Westonzoyland Pumping Station Museum

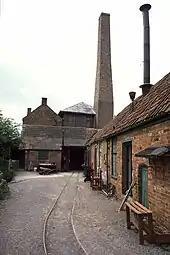
The light rail track leading to the pump house, with the forge to the right

In 1500, there was of floodable land of which only had been reclaimed. In 1597, of land were recovered near the Parrett estuary; a few years later, near Pawlett were recovered by means of embankments; and three further reclamations, totalling , had been undertaken downstream of Bridgwater by 1660. In the early 17th century, during the time of King James I, abortive plans were made to drain and enclose much of Sedgemoor, which the local Lords supported but opposed by the Commoners who would have lost grazing rights. In 1632, Charles I sold the Crown's interest in the scheme, and it was taken over by a consortium that included Sir Cornelius Vermuyden, a Dutch drainage engineer. However, the work was delayed by the English Civil War and later defeated in Parliament after local opposition. In 1638, it was reported that nearly of Tealham and Tadham Moors were not reclaimed, with a total of being undrained. Between 1785 and 1791, much of the lowest part of the peat moors was enclosed. In 1795, John Billingsley advocated enclosure and the digging of rhynes (a local name for drainage channels, pronounced "reens" in the east and rhyne to the west) between plots, and wrote in his "Agriculture of the County of Somerset" that had been enclosed in the last 20 years in Wedmore and Meare, at Nyland, at Blackford, at Mark, in Shapwick and at Westhay. Little attempt was made during the 17th and 18th centuries to pump water, possibly because the coal-driven Newcomen steam engines would have been uneconomical. It is unclear why windmills were not employed, as they were on the Fens of East Anglia, but only two examples have been recorded on the Levels: one at Bleadon at the mouth of the River Axe, where a sea wall had been built, and the other at Common Moor north of Glastonbury, which was being drained following a private act of Parliament in 1721, the Glastonbury Inclosure Act 1721 (8 Geo. 1. c. "16" ).